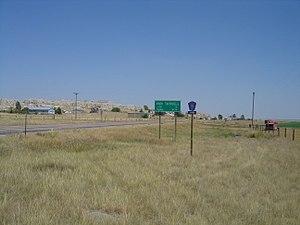
Van Tassell (Wyoming), depuis la Highway 20
Van Tassell est une municipalité américaine située dans le comté de Niobrara au Wyoming.